Demie Mainieri

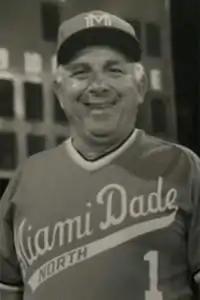

Demie J. Mainieri (October 21, 1928 – March 13, 2019) was an American college baseball head coach who was the first junior college coach to win 1,000 career games.